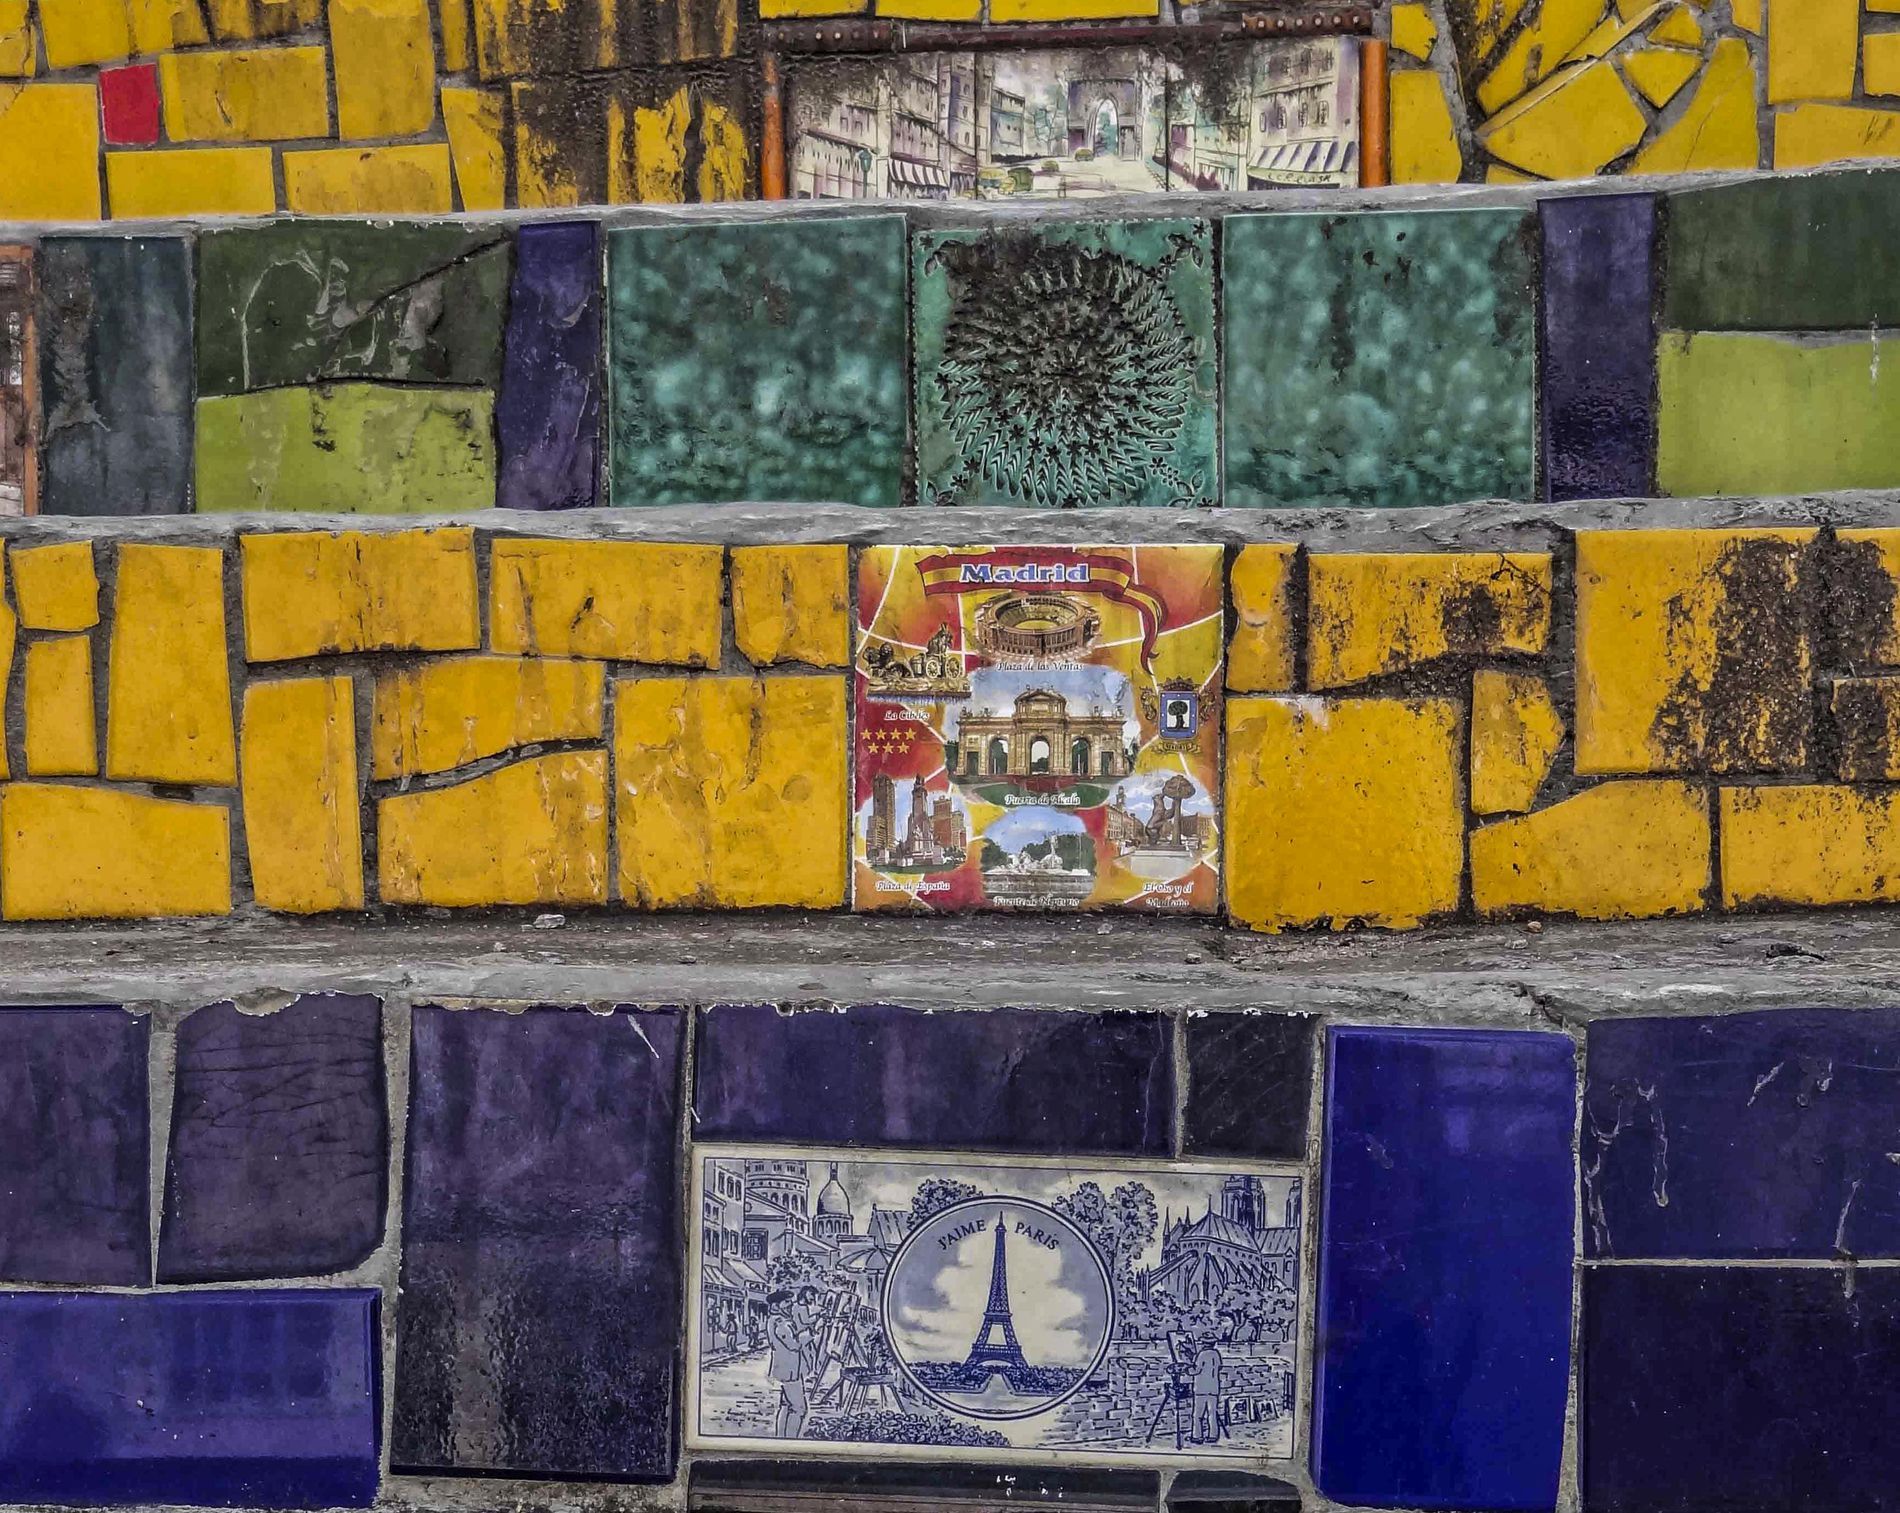
A staircase.
The image shows a shot taken to a unique looking staircase. The staircase is covered in colorful tiles and decorative pieces that look very colorful and artistic.
The image shows a closeup shot taken to a staircase. The staircase looks colorful and artistic that its decorated with tiles in different sizes and shapes. This decoration makes the staircase look unique and eye catching. The colors used are vibrant and saturated making the image recognizable.
Labels: Tile, Art, Painting, Architecture, Building, Wall, Mosaic, Collage, Mural, Modern Art, Path, Cobblestone, Road, staircase
Camera: SONY DSC-HX9V
Lens: 4.3-68.5 mm f/3.3-5.9
Aperture: F4
Exposure: 1/320 sec
ISO: 100
Focal length: 7.0 mm